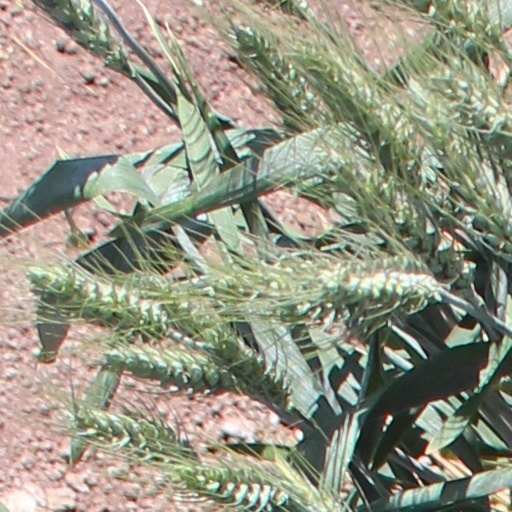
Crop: wheat